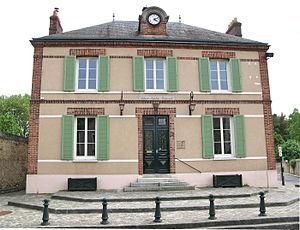
Mairie de la commune de Roinville-sous-Dourdan (Essonne)
Roinville, parfois appelée Roinville-sous-Dourdan, est une commune française située à quarante-trois kilomètres au sud-ouest de Paris dans le département de l'Essonne en région Île-de-France.